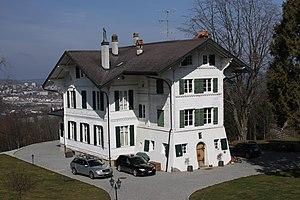
Chalet de Diesbach, Route de la Schürra 15, Pierrafortscha
Cette liste présente les biens culturels d'importance nationale dans le canton de Fribourg. Cette liste correspond à l'édition 2009 de l'Inventaire Suisse des biens culturels d'importance nationale pour le canton de Fribourg. Il est trié par commune et inclus : 205 bâtiments séparés, 14 collections, 18 sites archéologiques et un cas particulier.